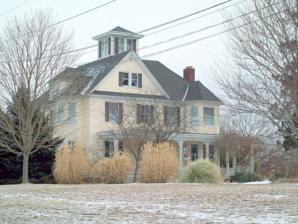
Building: Linwood Center
Country: United States of America
Year built: 1840
House in Maryland, US Linwood Linwood Manor in 2011 Location 3421 Martha Bush Drive Ellicott City, Maryland Coordinates 39°20′10″N 76°45′14″W / 39.33611°N 76.75389°W / 39.33611; -76.75389 Area 3 acres (1.2 ha) Built 1840 Governing body Private Location of Linwood in Maryland Linwood is a historic home located at Ellicott City , Howard County , Maryland , United States . The seventeen room brick house was built by slave labor in the early 1800s. Portions of the farm were subdivided into several 3-5 acre lots in the late 1800s, with strict setbacks and provisions to maintain the neighborhood, including banning stores and outbuildings. Keeping the neighborhood character protected is still an issue in present times, with development proposals in 2015. The Linwood Center was opened in 1955 by Jeanne M. Simmons as the Linwood Center for Disturbed Children, with 14 day care students and 10 residents. Children stayed for an average of three years of treatment. In 2012 the center built a $6.5 million expansion to increase autism services to 70 children. The Howard County School System reduced its autism expenses by outsourcing to Linwood with the expansion, contributing $925,000 to complete the project. See also List of Howard County properties in the Maryland Historical Trust References